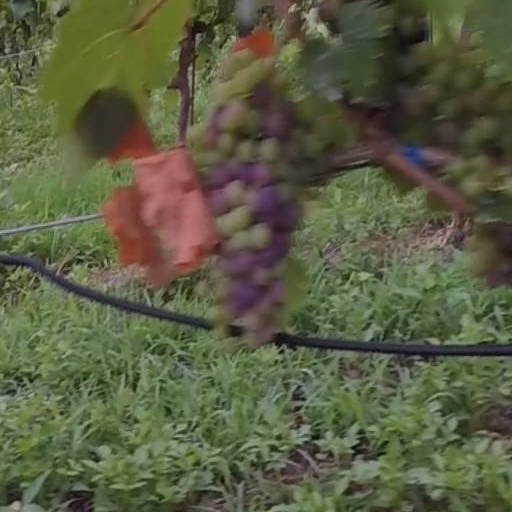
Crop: grape